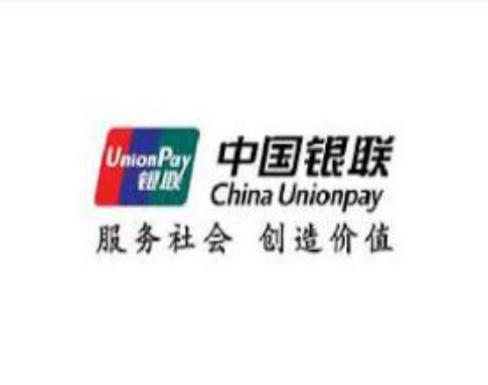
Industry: Others